Hungary national football team

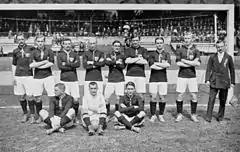
The Hungarian national team at the 1912 Summer Olympics

The national side first appeared at the Summer Olympic Games in 1912 in Stockholm, Sweden. The team had to ask for donations in order to be able to go to the Games. Hungary lost 7–0 to England and thus were eliminated.